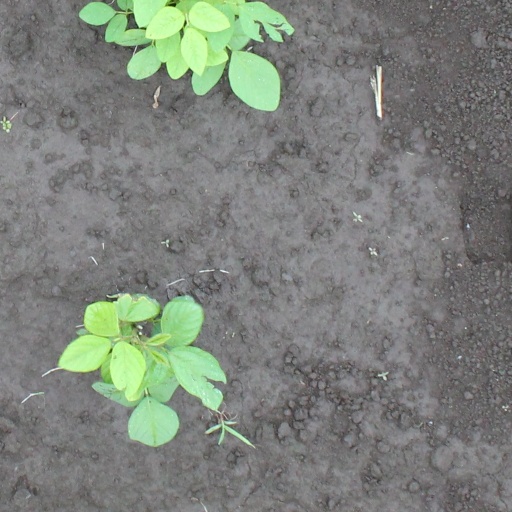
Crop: soybean